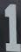
Number: 1